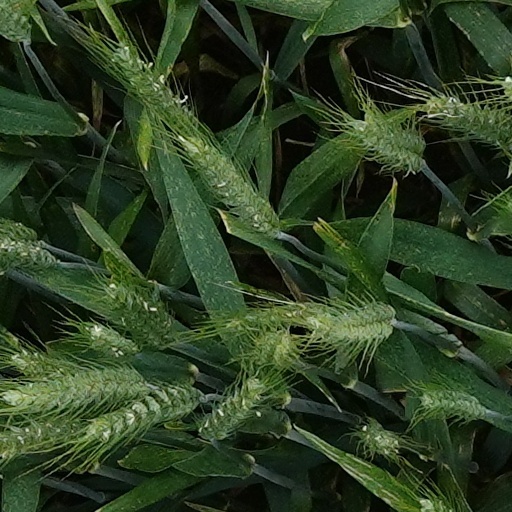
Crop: wheat